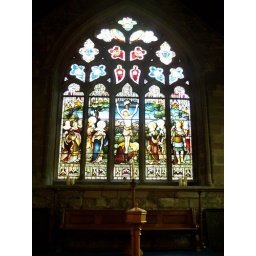
14c East window filled with glass by S Evans, West Smethwick, given by John Corbett